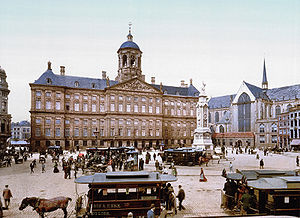
Den hollandske guldalder / Opblomstring / Kunst og kultur / Arkitektur
Det kongelige palæ i Amsterdam, Paleis op de Dam fra 1640'erne, tidligere rådhus. Foto omkring 1900
Den hollandske guldalder er et århundrede med økonomisk og kulturel blomstring i de Forenede Nederlande, omtrent i 1600-tallet, efter republikken Republiek der Zeven Verenigde Provinciën blev grundlagt i 1581.